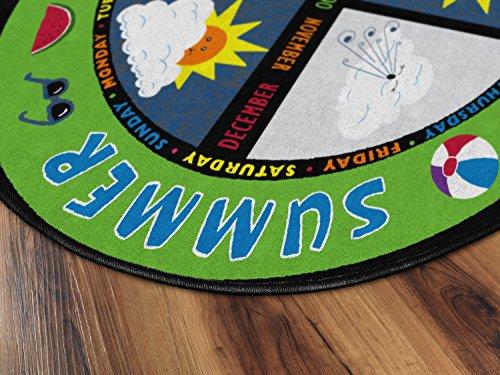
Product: Flagship Carpets FE132-45A Weather Today Rug, See Rain and Sunshine No Matter What's Going on Outside, Children's Classroom Educational Carpet, 7'6" x 12', 90" Length, 144" Width, Multi-Color
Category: Home & Kitchen | Home Décor | Kids' Room Décor | Rugs
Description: Give each child the opportunity to see snow, rain, and sunshine no matter what's going on outside the classroom.
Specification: Shipping Weight: 29.4 pounds (View shipping rates and policies)|ASIN: B00KX5XKV8|Item model number: FE132-45A|    #665    in Kids' Rugs